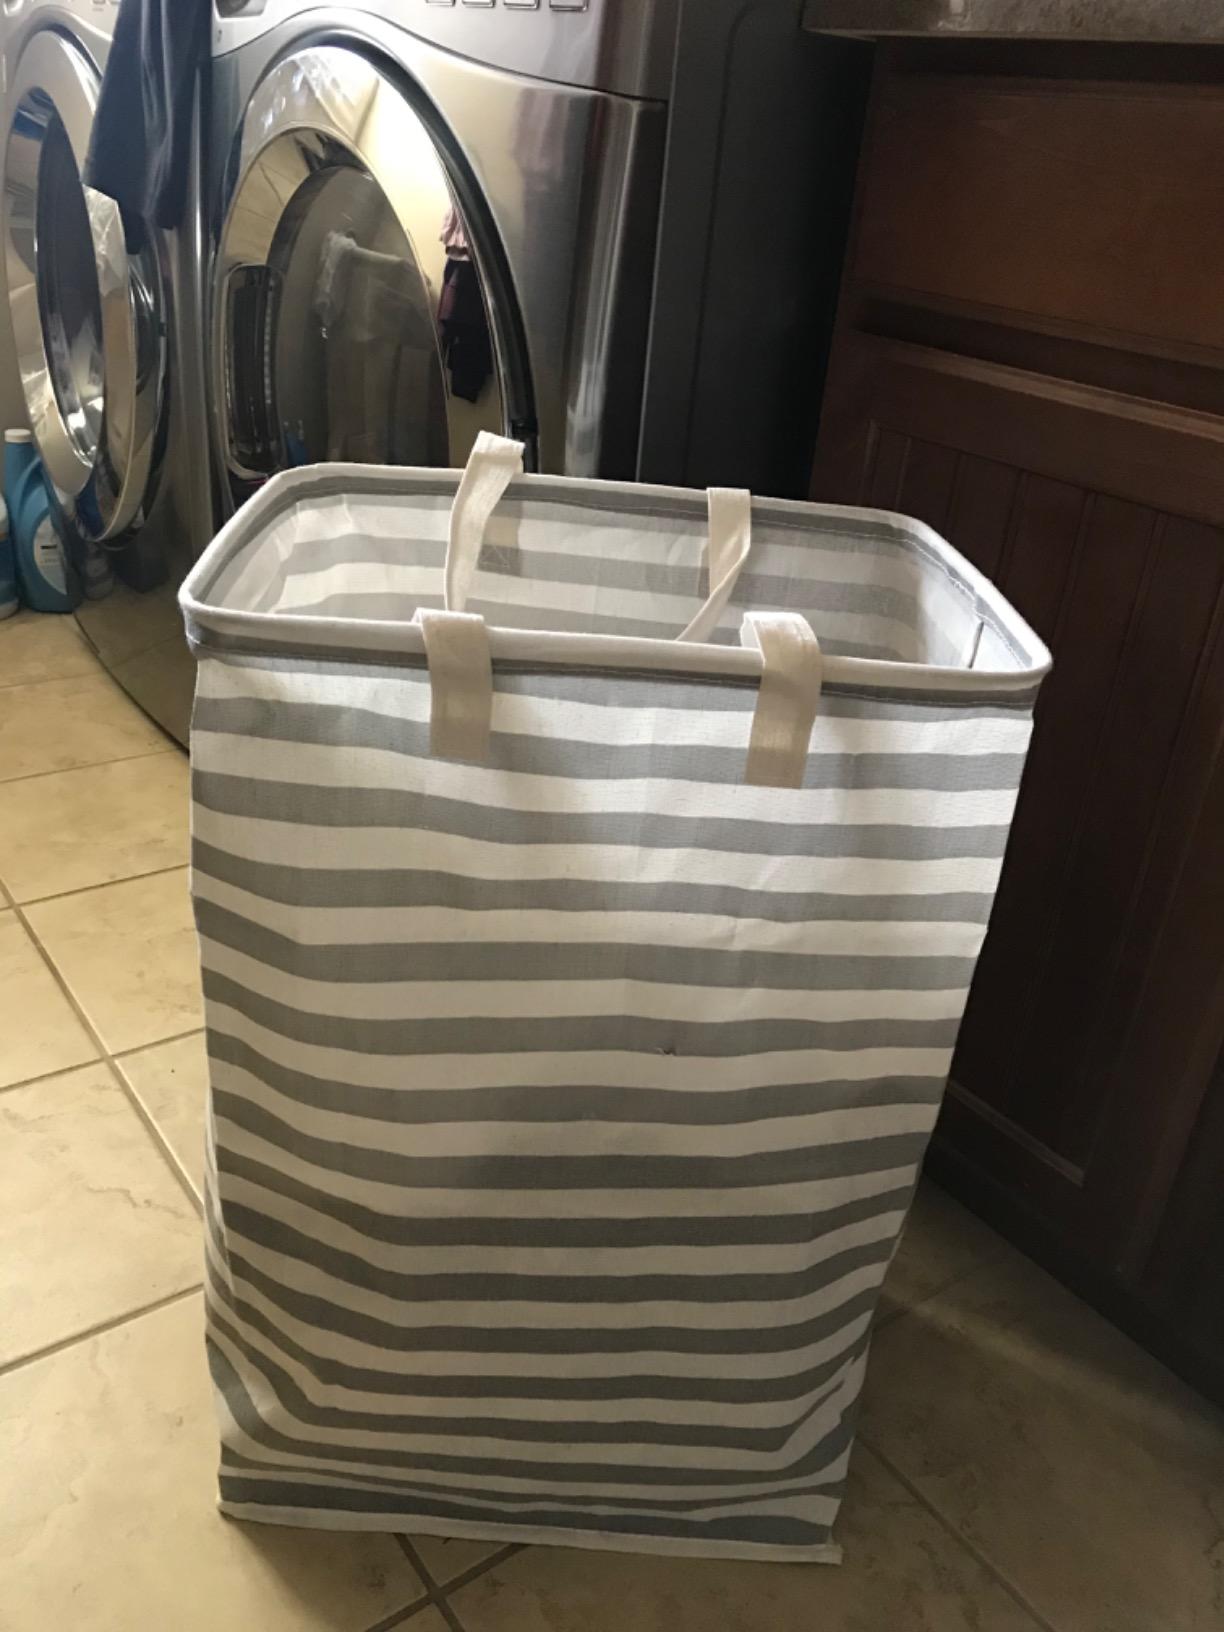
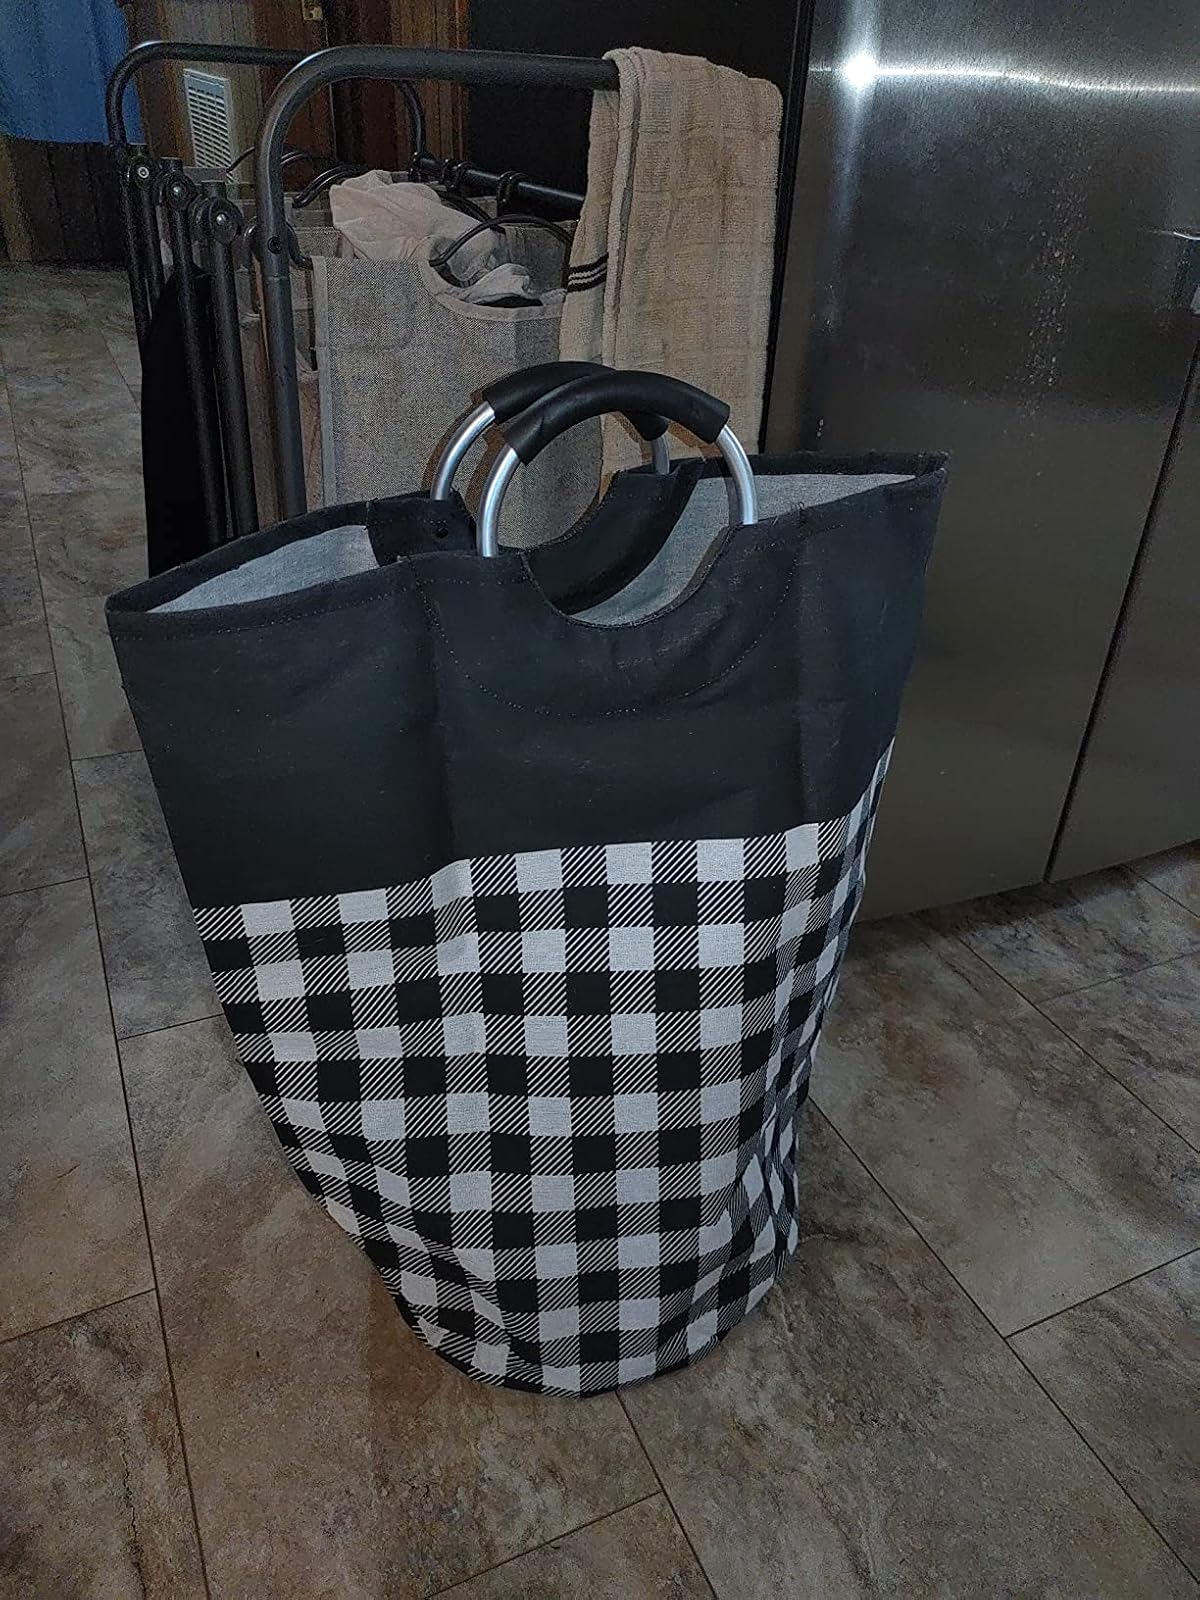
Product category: items_hamper
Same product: no